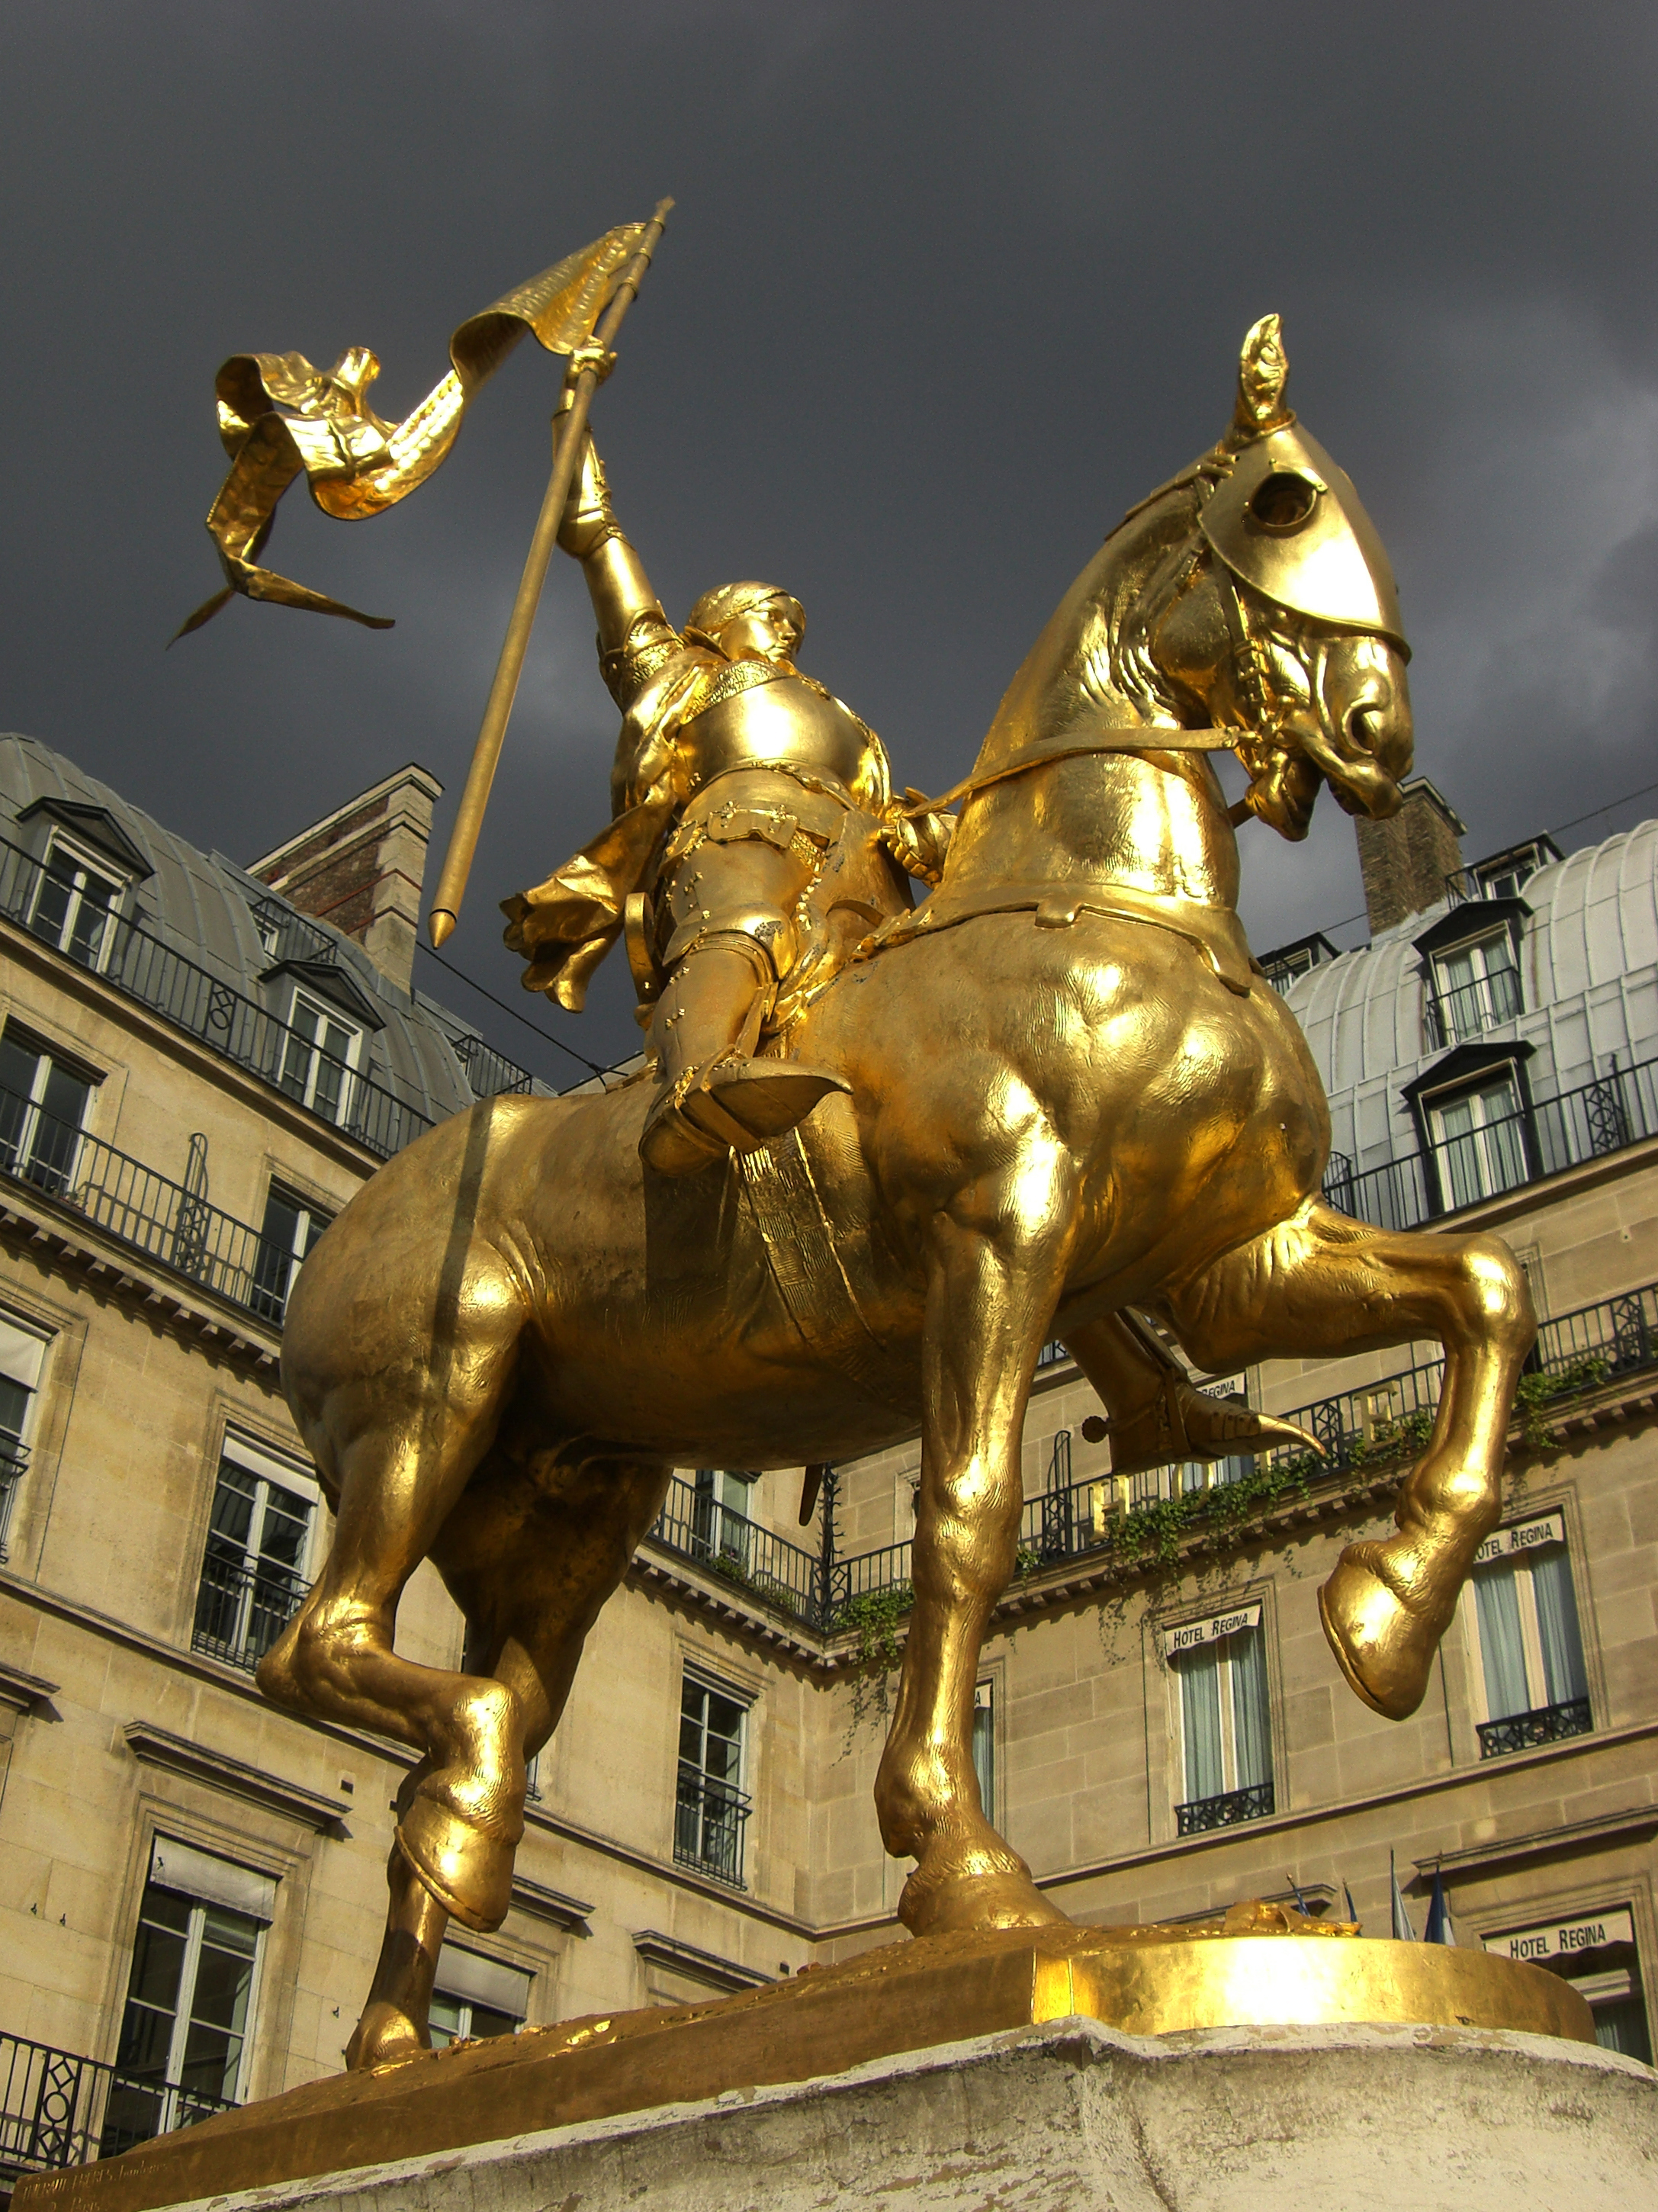
outdoor, light, street, city, paris, animal, monument, france, europe, statue, golden, color, horse, yellow, colour, sculpture, creativecommons, art, cc0, publicdomain, nocopyright, jaune, 2d, carloszgz, wallpaper, myfavnew, cmstoolsphotoring, fondodepantalla, postal, postcard, cartepostale, freeculturalworks, openlicense, freepictures, rue, calle, francia, europa, escultura, monumento, couleur, 75001, copyleft, norightsreserved, amarillo, torepost, caballo, cheval, bronze, dramatic, mythology, dramaticsky, jeannedarc, juanadearco, emmanuelfremiet, questre, estatuaecuestre, statuequestre, ancient history